Turks in Bosnia and Herzegovina

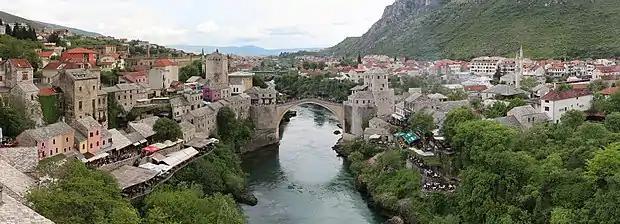
Stari Most is a 15th century Ottoman Architecture in Mostar.

According to the 1991 population census 267 Turks were living in Bosnia and Herzegovina, while the 2013 Bosnian census gave a number of 1,108, almost all in the Federation of Bosnia and Herzegovina (1,097 people). More than eighty percent of all Turks in Bosnia and Herzegovina live in the capital Sarajevo.